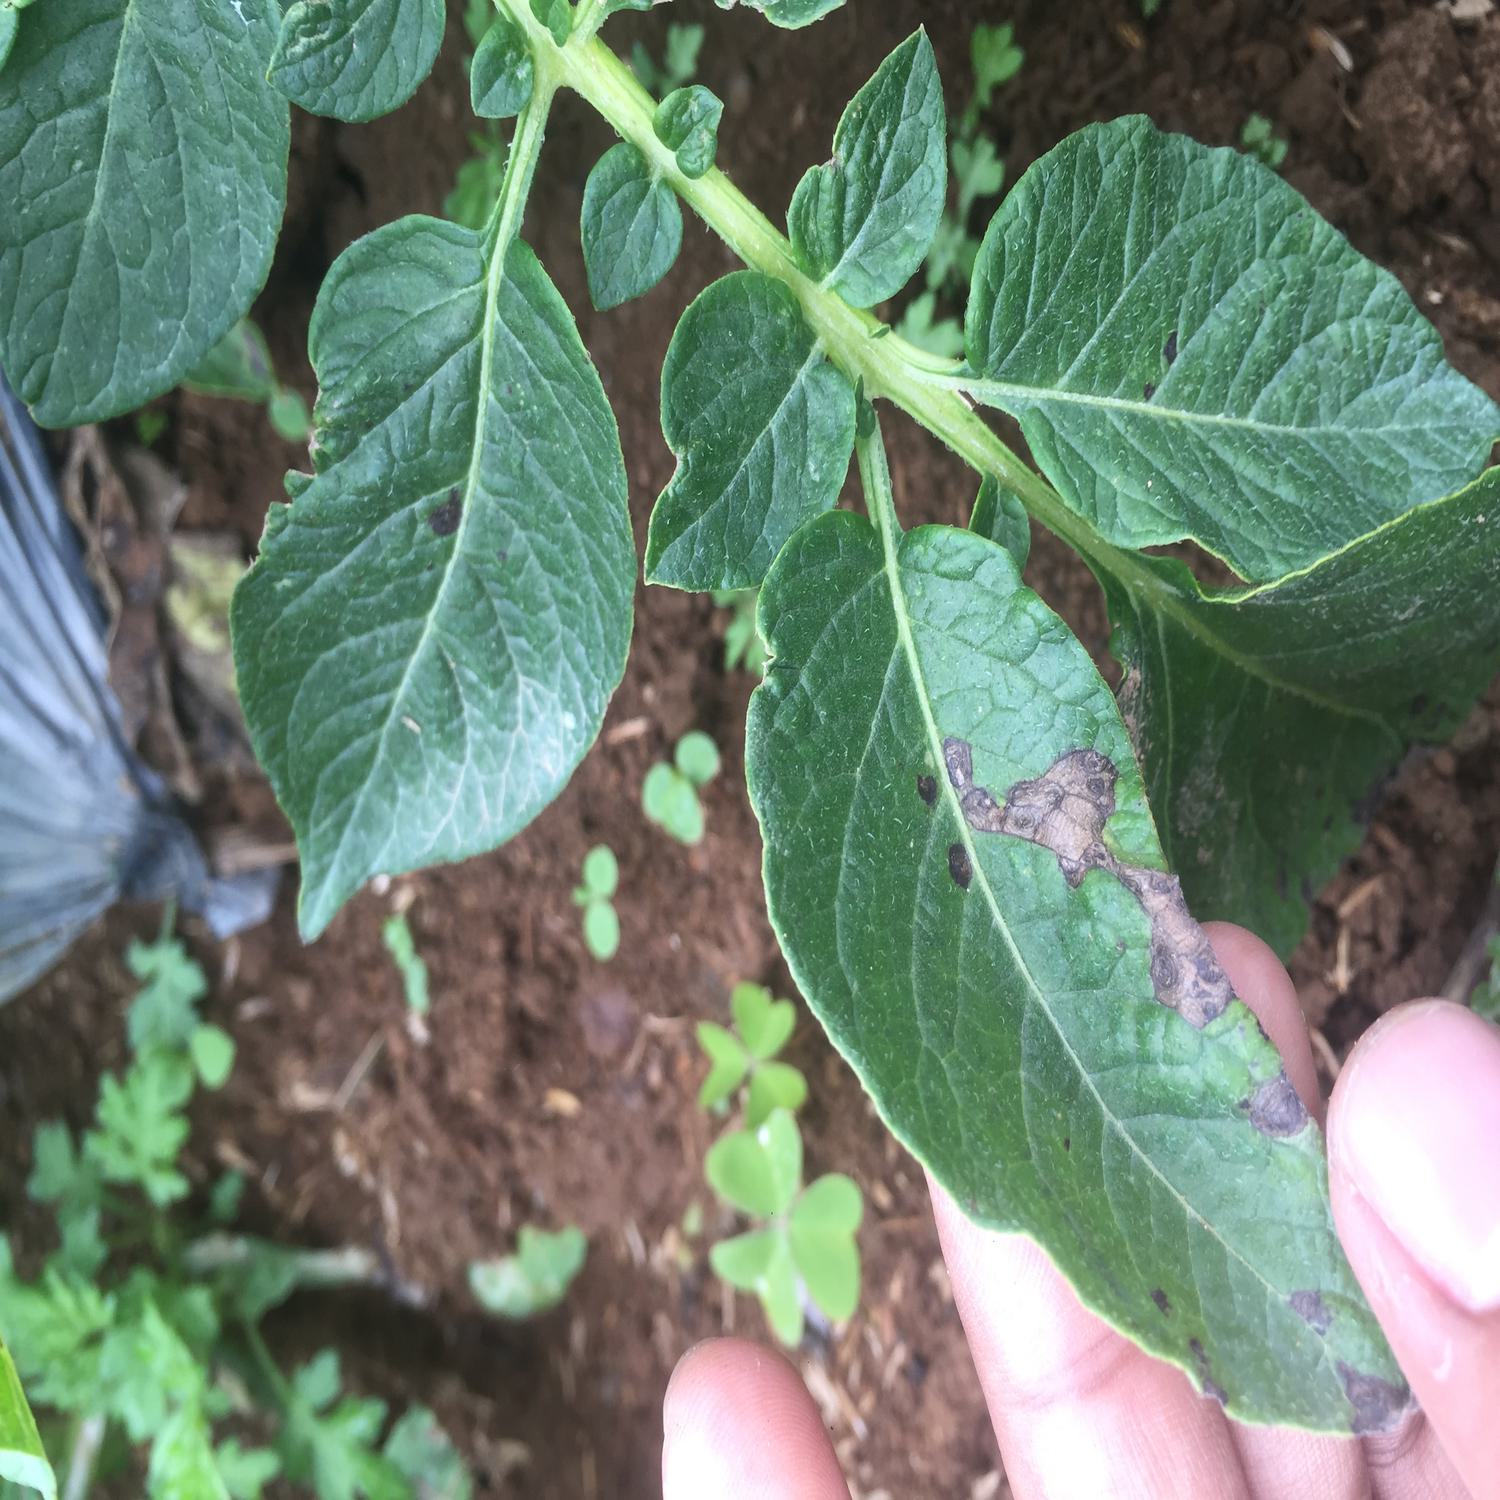
Label: Fungi